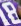
Number: 8